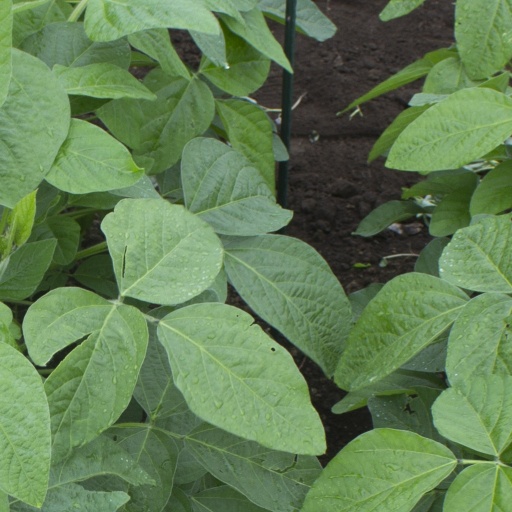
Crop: soybean